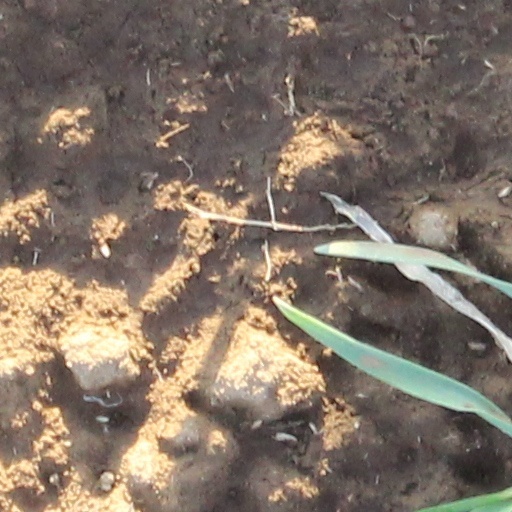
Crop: wheat